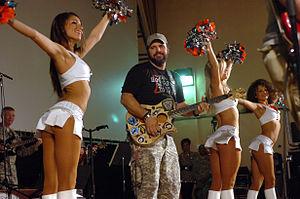
Les cheerleaders des Dolphins de Miami, constituent le groupe professionnel de cheerleaders ou pom-pom girl des Dolphins de Miami.